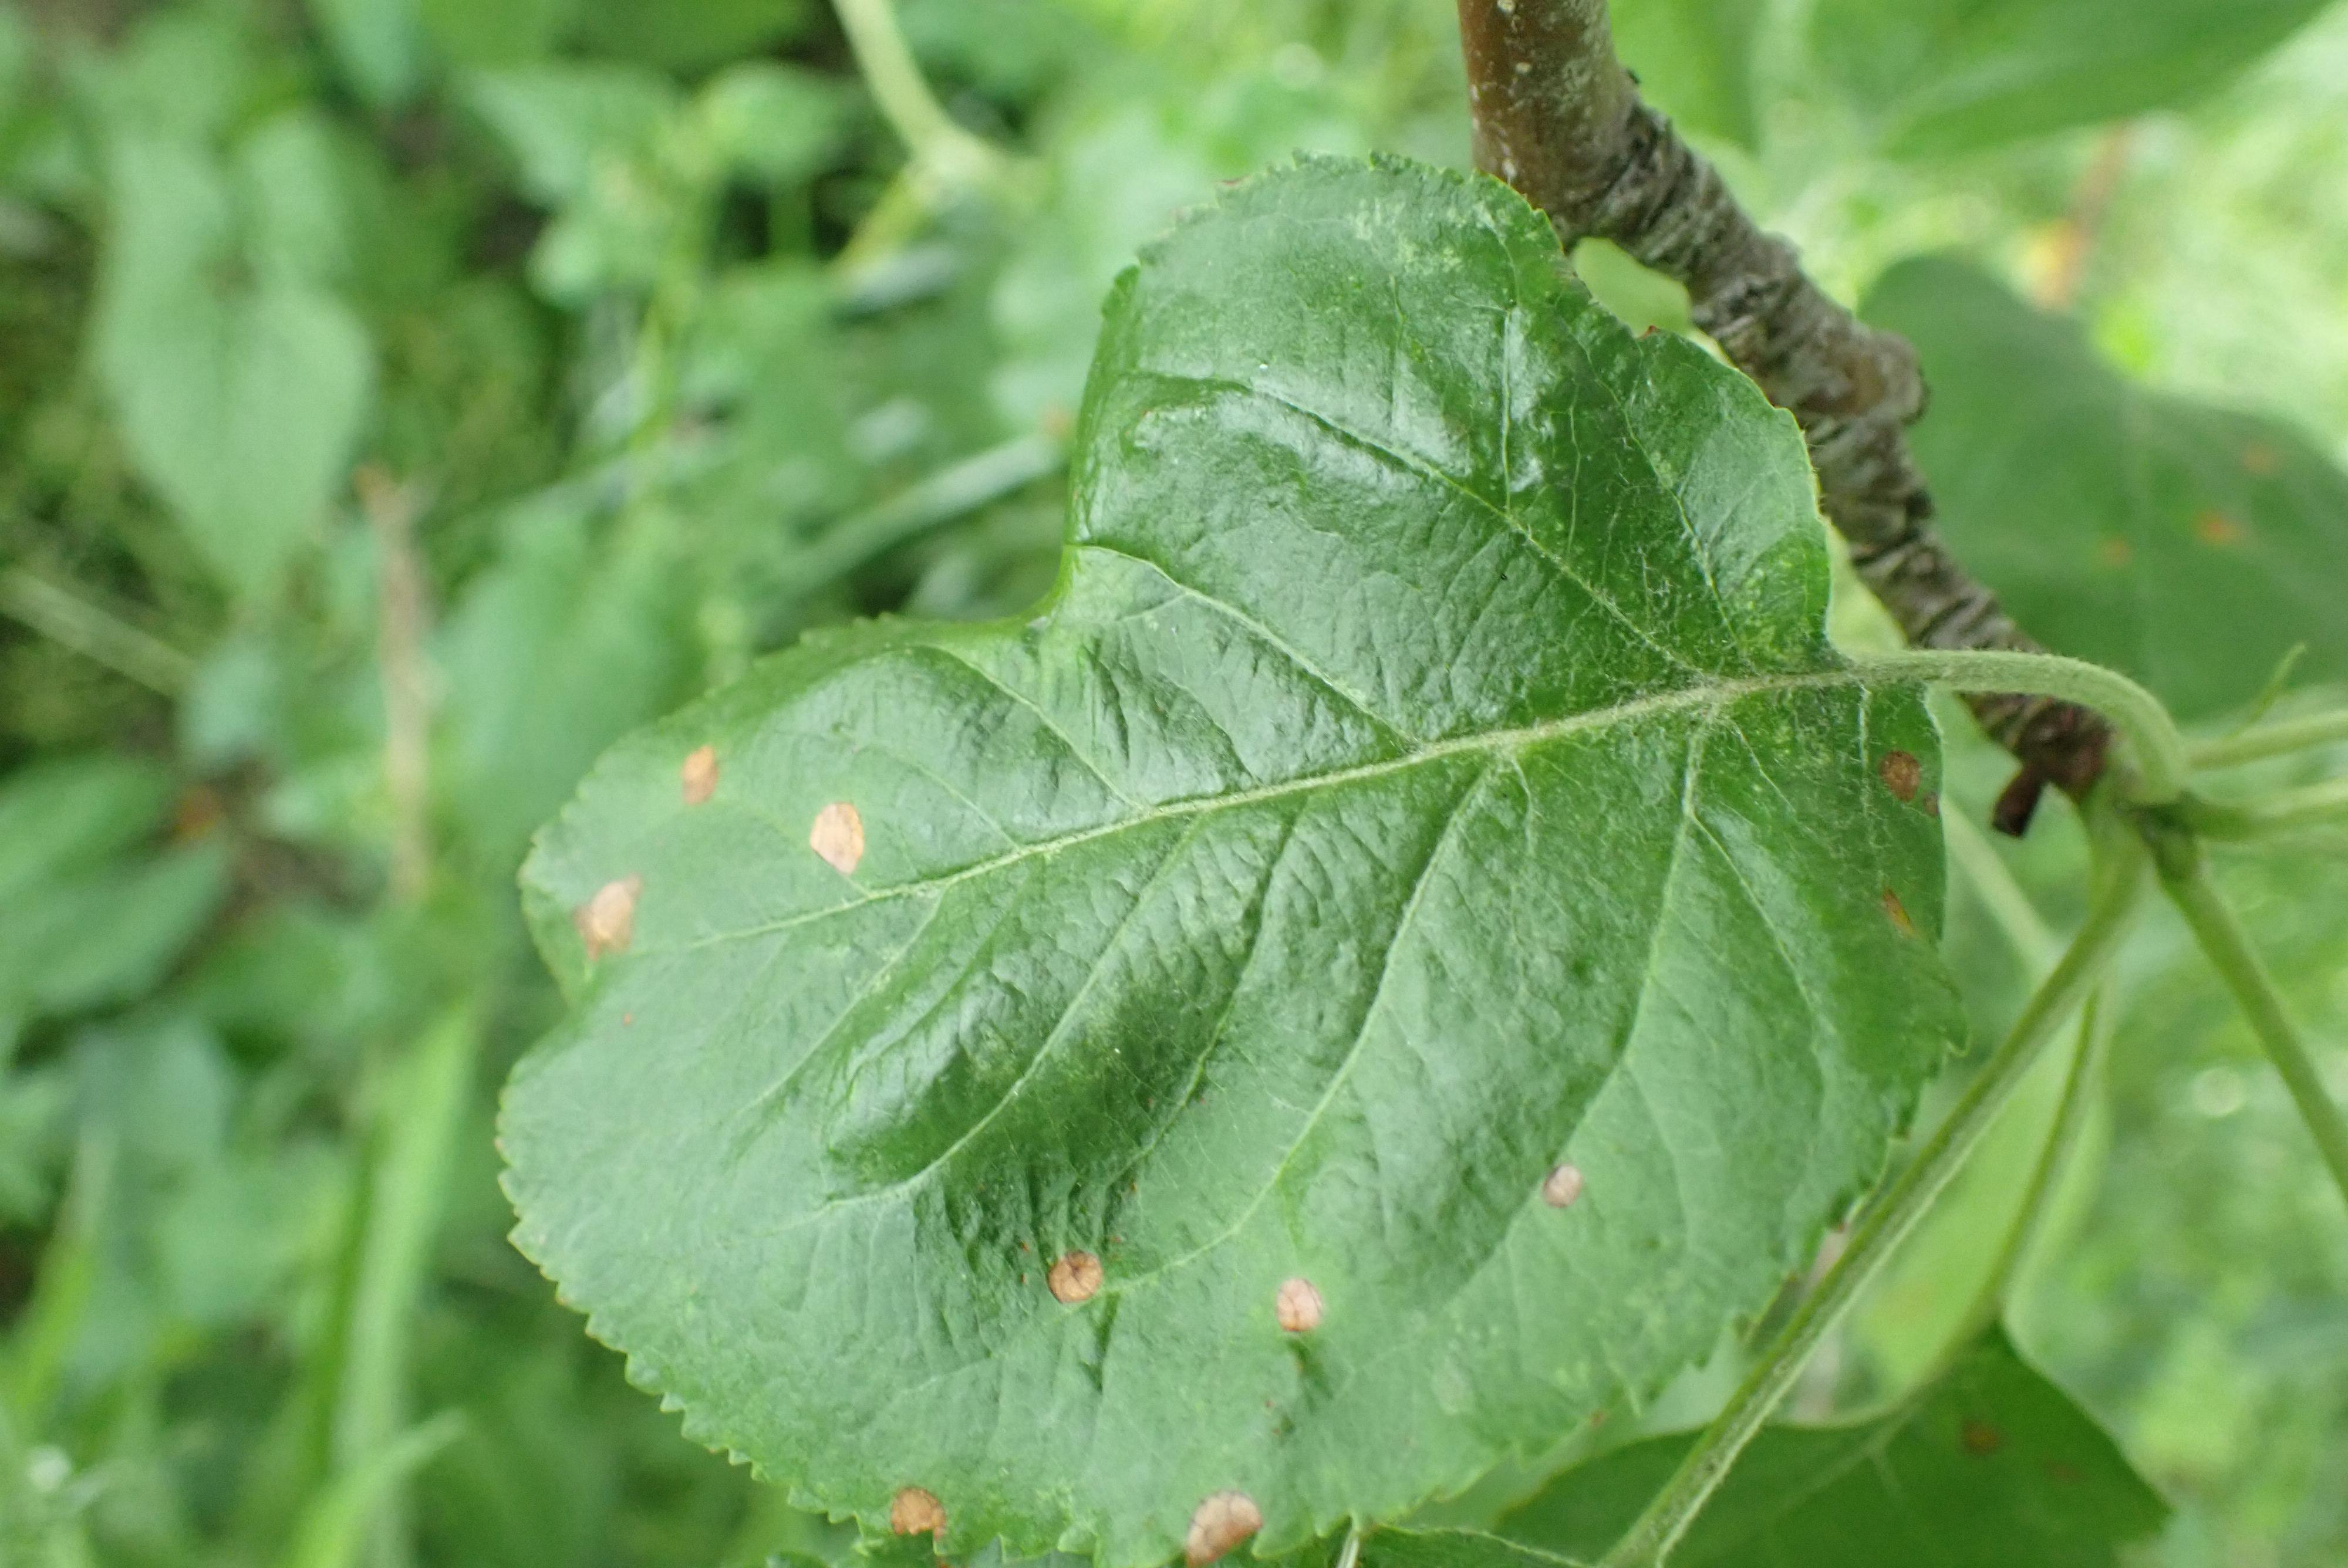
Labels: frog_eye_leaf_spot